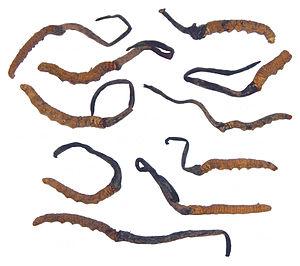
Un parasite entomophage est un parasite qui s'attaque plus particulièrement aux
Ophiocordyceps sinensis, aussi appelé « champignon chenille » ou yarsagumbu, est une espèce de champignons ascomycètes de la famille des cordycipitacées originaire du Tibet. On le trouve au Bhoutan, en Chine, en Inde et au Népal.